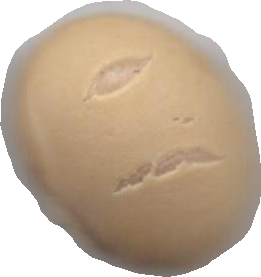
Variety: Dega